Tyler Kennedy

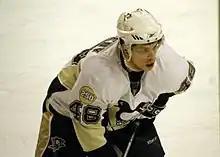
Kennedy with the Pittsburgh Penguins in February 2008.

In his debut season, Kennedy was named to the NHL's YoungStars Team in 2008 alongside Penguins teammate Kris Letang. However, Kennedy was unable to compete in the game due to mononucleosis. In September 2008, just prior to the 2008–09 season, the Penguins signed Kennedy to a new contract effective through to the 2010–11 season.